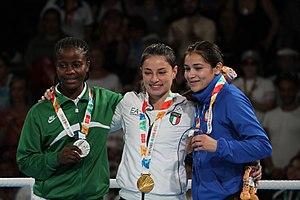
Cérémonie des vainqueurs des Jeux olympiques de la jeunesse de 2018. Boxe Filles -51 kg.
Les épreuves de boxe aux Jeux olympiques de la jeunesse de 2018 ont lieu au pavillon Océanie du Parque Olímpico de la Juventud de Buenos Aires, en Argentine, du 7 au 18 octobre 2018. La dernière médaille des jeux a été attribuée à la boxeuse Caroline Sara DuBois.
Les épreuves de boxe aux Jeux olympiques de la jeunesse de 2018 ont lieu au pavillon Océanie du Parque Olímpico de la Juventud de Buenos Aires, en Argentine, du 7 au 18 octobre 2018. La dernière médaille des jeux a été attribuée à la boxeuse Caroline Sara DuBois.